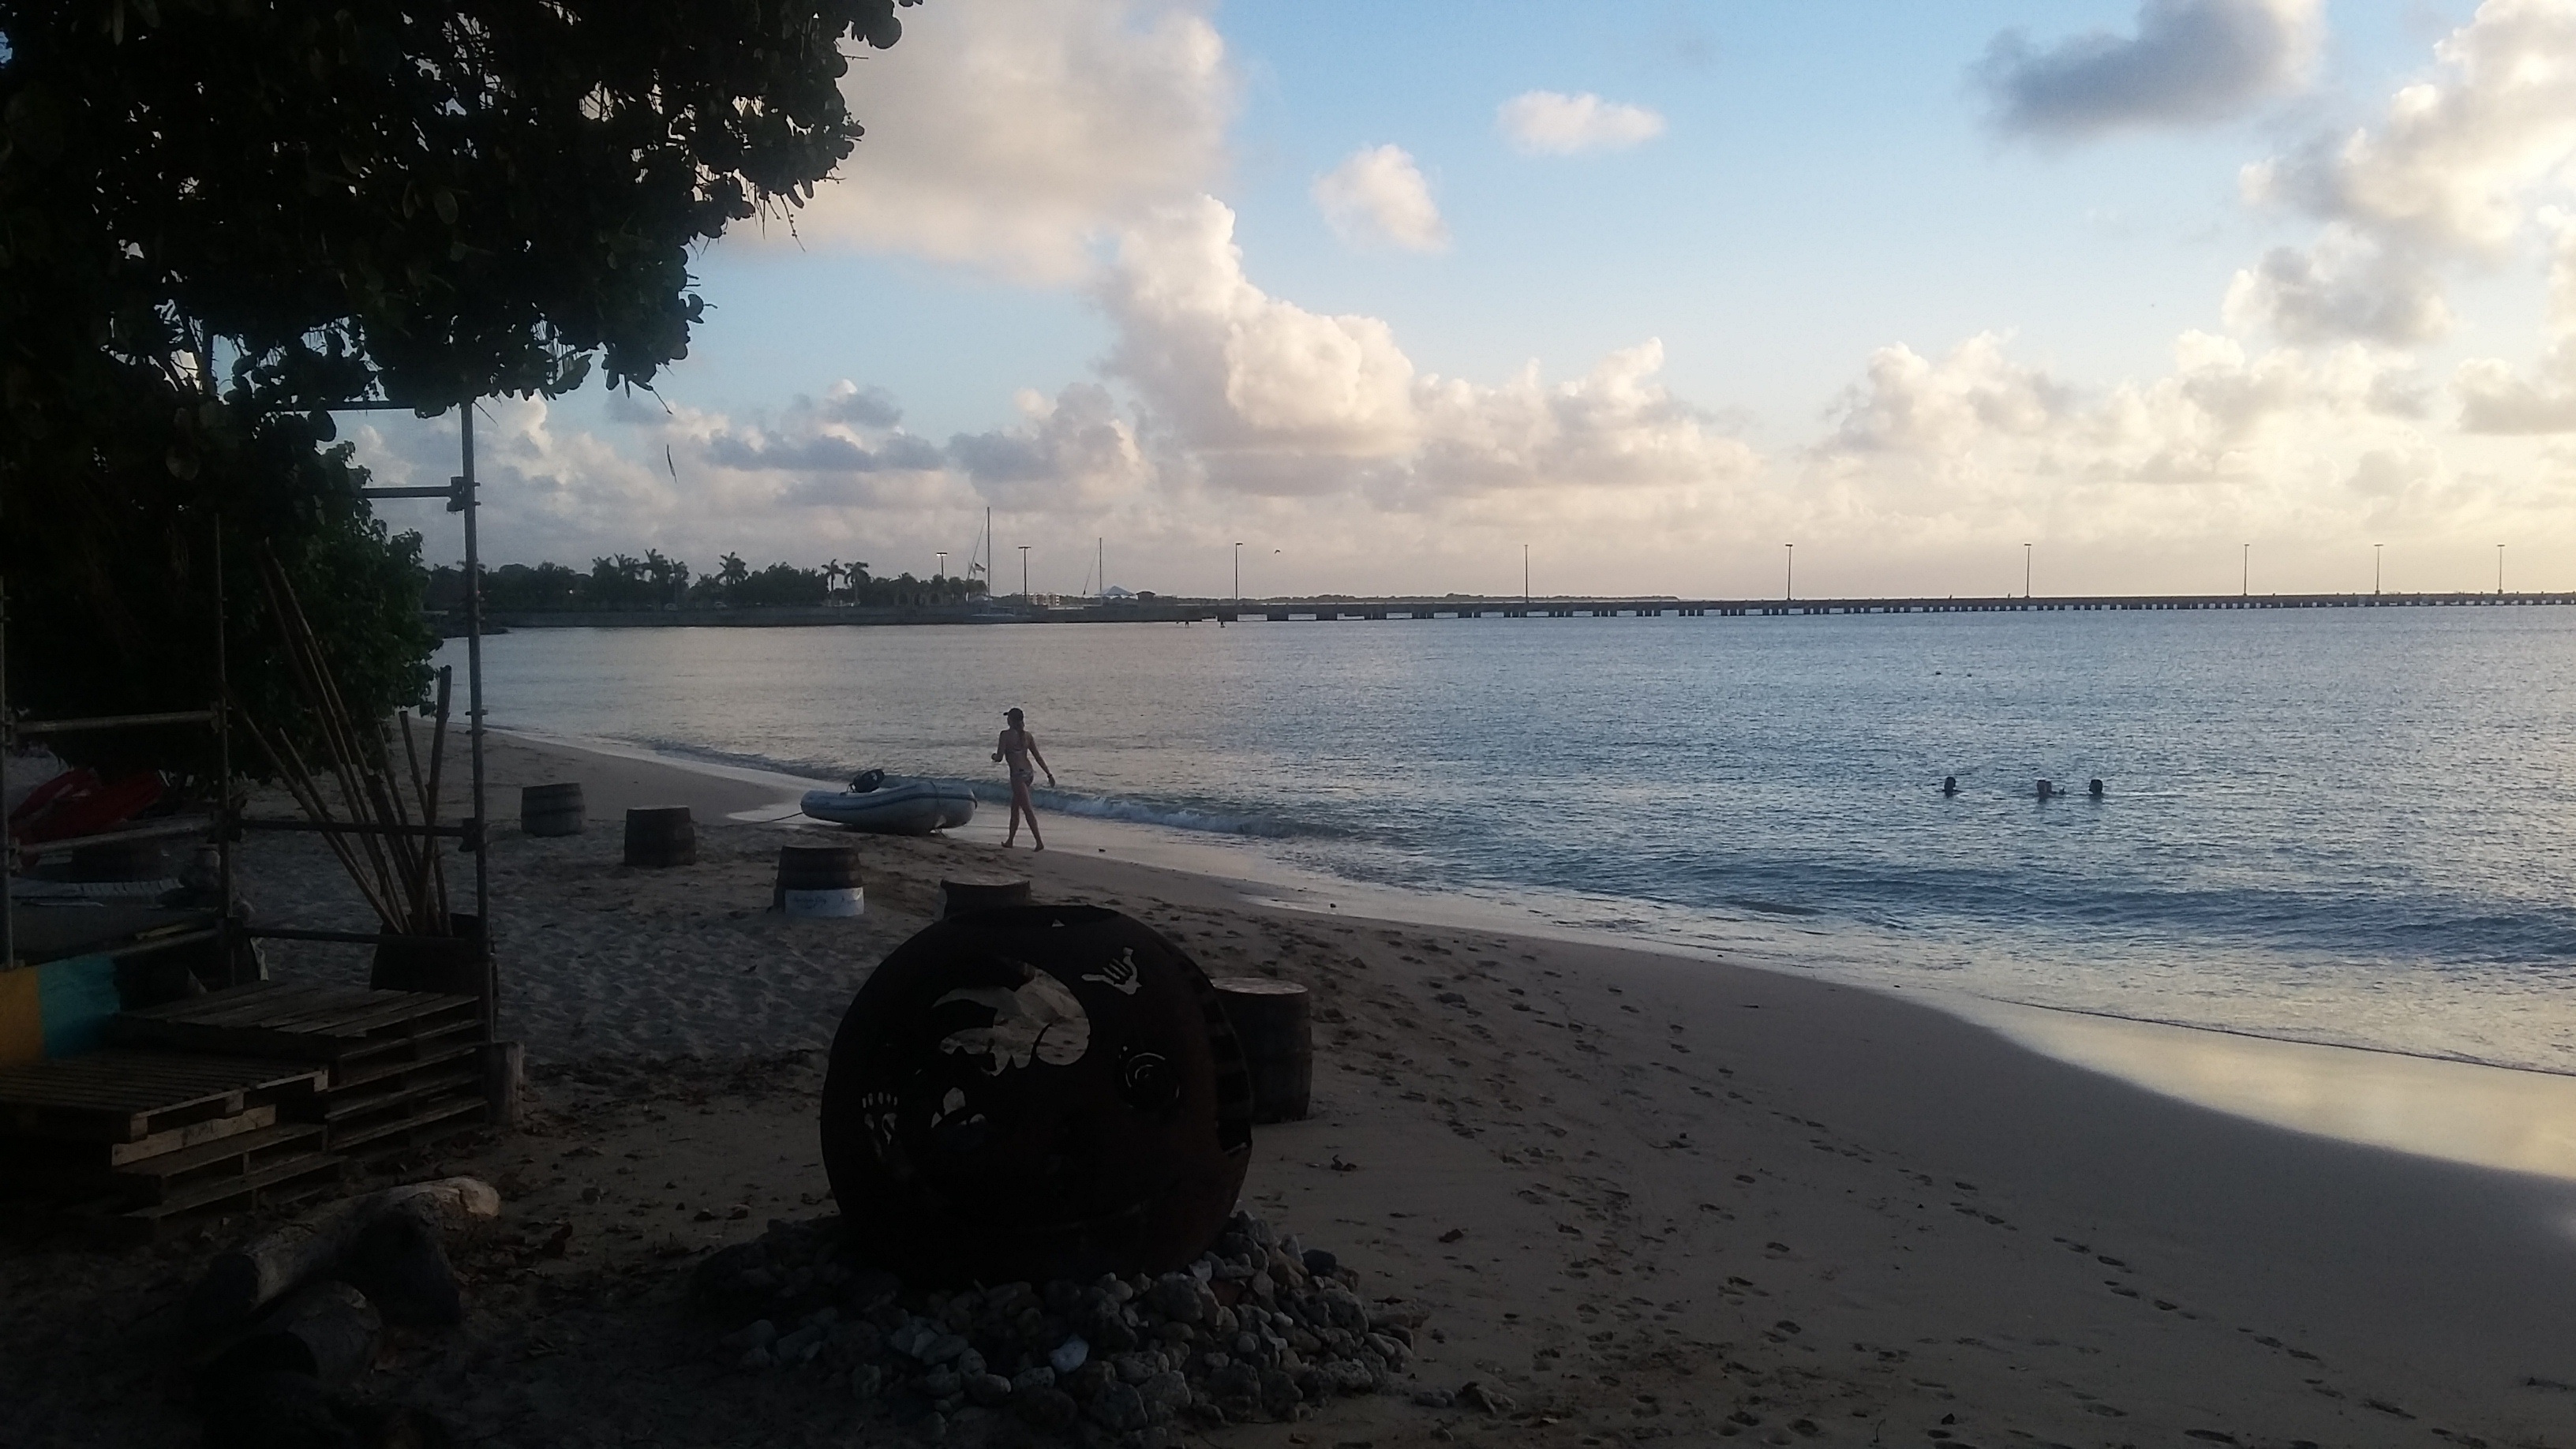
beach, sea, coast, water, ocean, horizon, cloud, sunset, sunlight, morning, shore, wave, lake, dusk, evening, reflection, bay, body of water